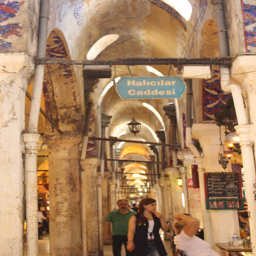
one of the many streets